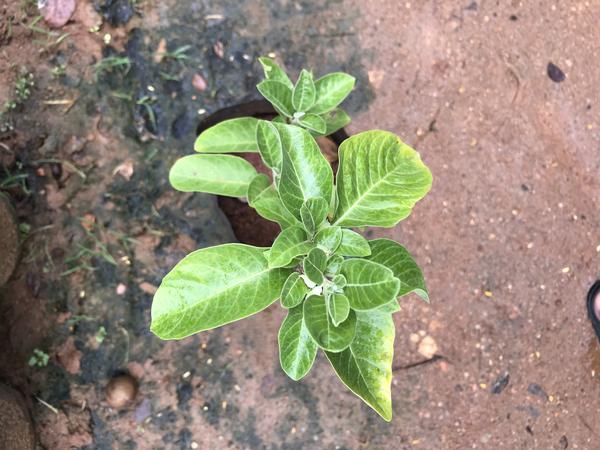
Plant: Ashwagandha